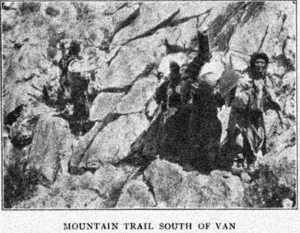
La défense de Van est une insurrection qui s'est déroulée en 1915, au cours de la campagne du Caucase, face aux massacres de l'Empire ottoman contre la population arménienne dans le vilayet de Van. Plusieurs observateurs contemporains et historiens qui suivirent ont affirmé que le gouvernement ottoman avait délibérément incité la résistance armée arménienne en imposant d'épouvantables conditions aux Arméniens, pour justifier le génocide des Arméniens qui commençait dans l'empire. Toutefois, les décisions de déportation et d'extermination ont été prises avant cet épisode.